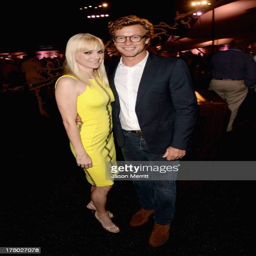
actors attend the summer party